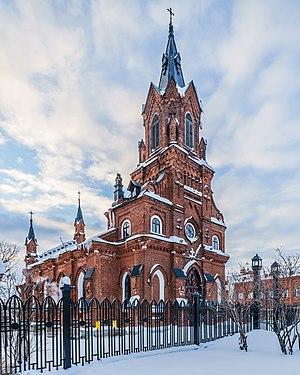
L'église du Saint-Rosaire de la Bienheureuse Vierge Marie ou Notre-Dame-du-Rosaire est une église catholique située à Vladimir en Russie, dans l'archidiocèse de Russie d'Europe, dont le siège est à Moscou.
Vladimir est une ville de Russie et le centre administratif de l'oblast de Vladimir. Vladimir fait partie de l'Anneau d'or de l'ancienne Russie autour de Moscou. Sa population s'élevait à 347 930 habitants en 2013.